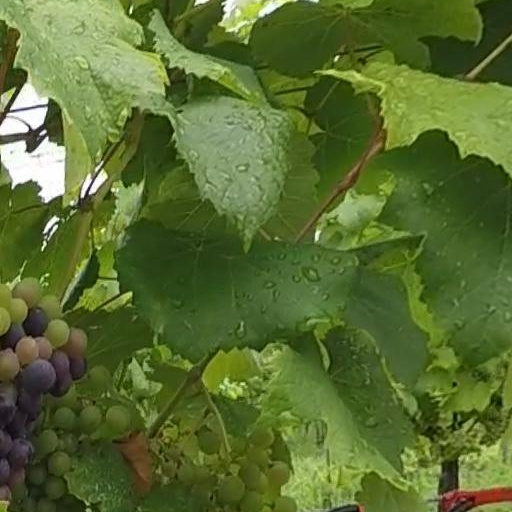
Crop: grape